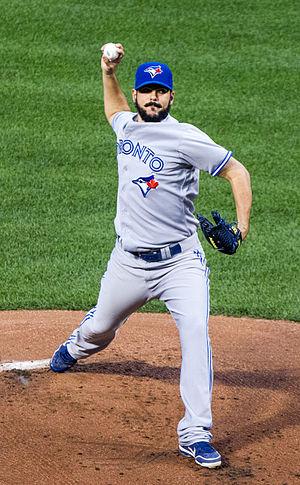
Carlos Manuel Villanueva Paulino est un lanceur droitier de baseball.